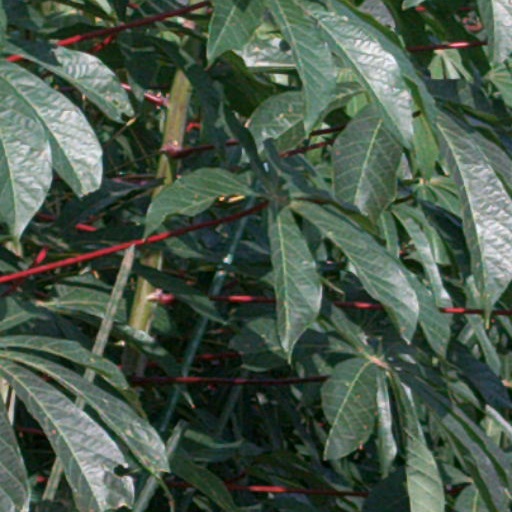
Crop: cassava